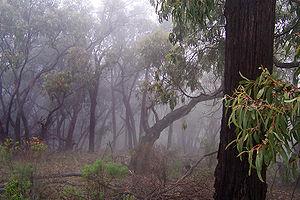
Connu par le WWF sous le nom « forêts, terres boisées et broussailles méditerranéennes » ou « forêts sclérophylles », l’environnement méditerranéen correspond à un des 14 grands biomes répartis sur l’ensemble de la planète. On y retrouve près de 20 % des espèces de plantes répertoriées, elles se sont adaptées au climat méditerranéen de ces régions.
Le climat de l'Australie est très varié, même si la majeure partie de ce pays est désertique ou semi-aride. Seuls les coins sud-est et sud-ouest du pays bénéficient d'un climat tempéré et d'un sol moyennement fertile. Le nord du pays, qui connaît un climat tropical, est couvert soit de forêts tropicales humides, soit de prairies, soit de déserts.
Une forêt ou un massif forestier est une étendue boisée, relativement grande, constituée d'un ou plusieurs peuplements d'arbres, arbustes et arbrisseaux, et aussi d'autres plantes indigènes associées. Les définitions du terme « forêt » sont nombreuses en fonction des latitudes et des usages.